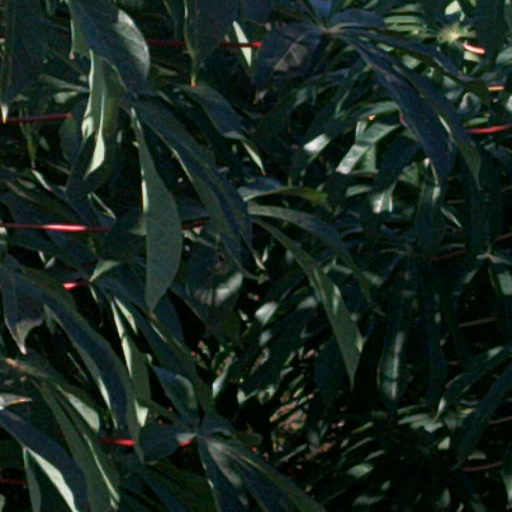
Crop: cassava